Seventh Amendment to the United States Constitution

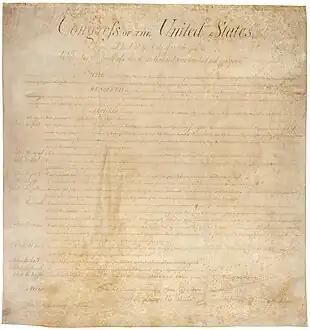
The Bill of Rights in the National Archives

After several years of comparatively weak government under the Articles of Confederation, a Constitutional Convention in Philadelphia proposed a new constitution on September 17, 1787, featuring a stronger chief executive and other changes. George Mason, a Constitutional Convention delegate and the drafter of Virginia's Declaration of Rights, proposed that a bill of rights listing and guaranteeing civil liberties be included. Other delegates—including future Bill of Rights drafter James Madison—disagreed, arguing that existing state guarantees of civil liberties were sufficient and any attempt to enumerate individual rights risked implying the federal government had power to violate every other right (this concern eventually led to the Ninth and Tenth Amendments). After a brief debate, Mason's proposal was defeated by a unanimous vote of the state delegations. In the final days of the convention, North Carolina delegate Hugh Williamson proposed a guarantee of trial by jury in federal civil cases, but a motion to add this guarantee was also defeated.